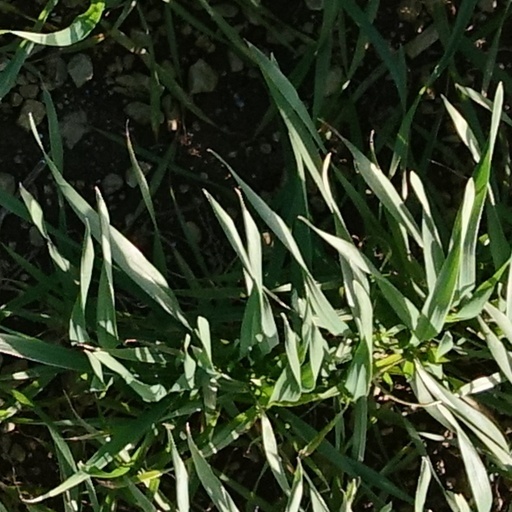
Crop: wheat